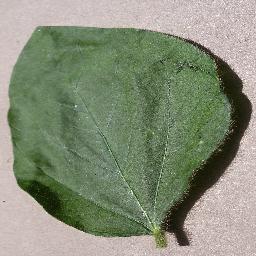
Label: Soybean___healthy